Onyok Velasco

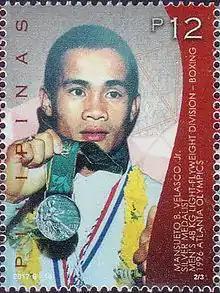
Velasco on 2017 stamp

Mansueto "Onyok" Velasco Jr. (born January 10, 1974) is a Filipino retired boxer, comedian and actor from Bago, Negros Occidental. Competing in the 48 kg category he won a gold medal at the 1994 Asian Games and a silver at the 1996 Summer Olympics, the Philippines' only medal at those Games. He is the younger brother of Roel Velasco, a light-flyweight boxer who won a bronze medal at the 1992 Summer Olympics in Barcelona.